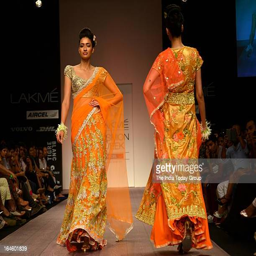
a model walks the ramp for person during event